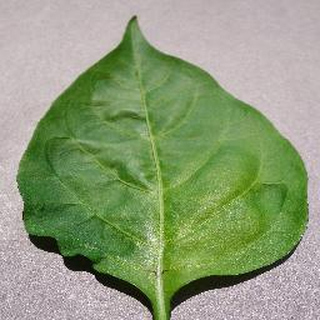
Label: healthy_bell_pepper